Susan La Flesche Picotte House

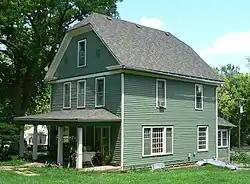

The Susan La Flesche Picotte House is a wood-frame house in Walthill, Nebraska built in 1907 that was a home of Dr. Susan La Flesche Picotte, the first Native American medical doctor and a political advocate for the rights of the Omaha people.